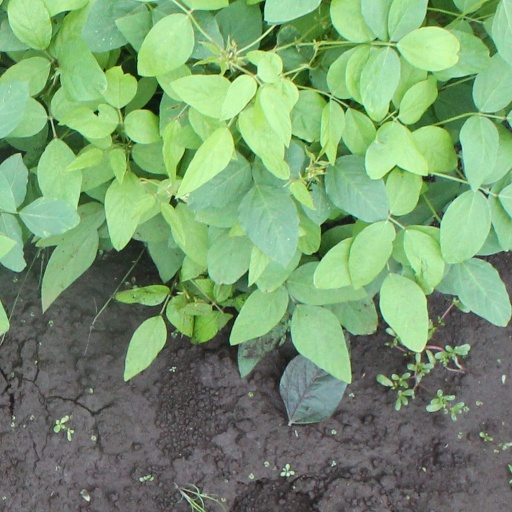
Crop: soybean